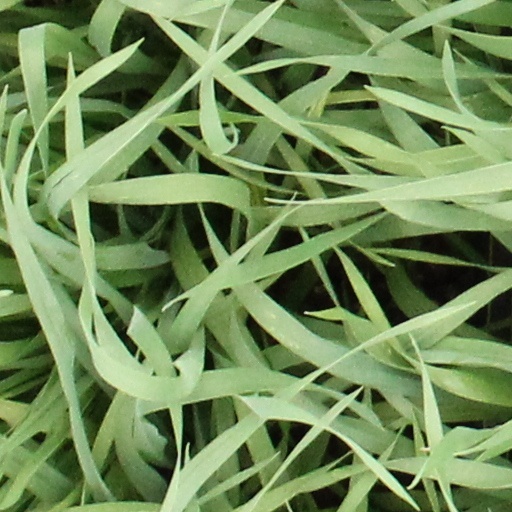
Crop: wheat